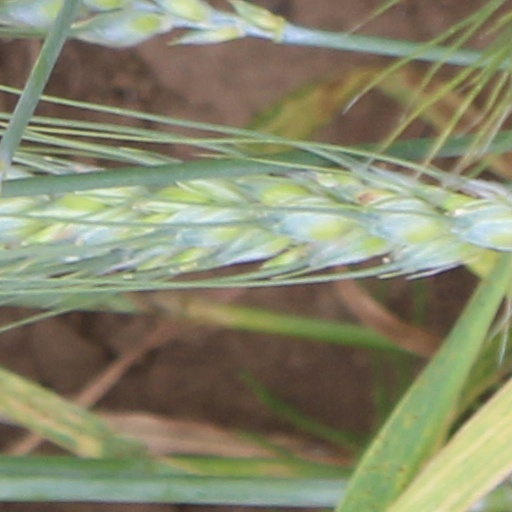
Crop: wheat